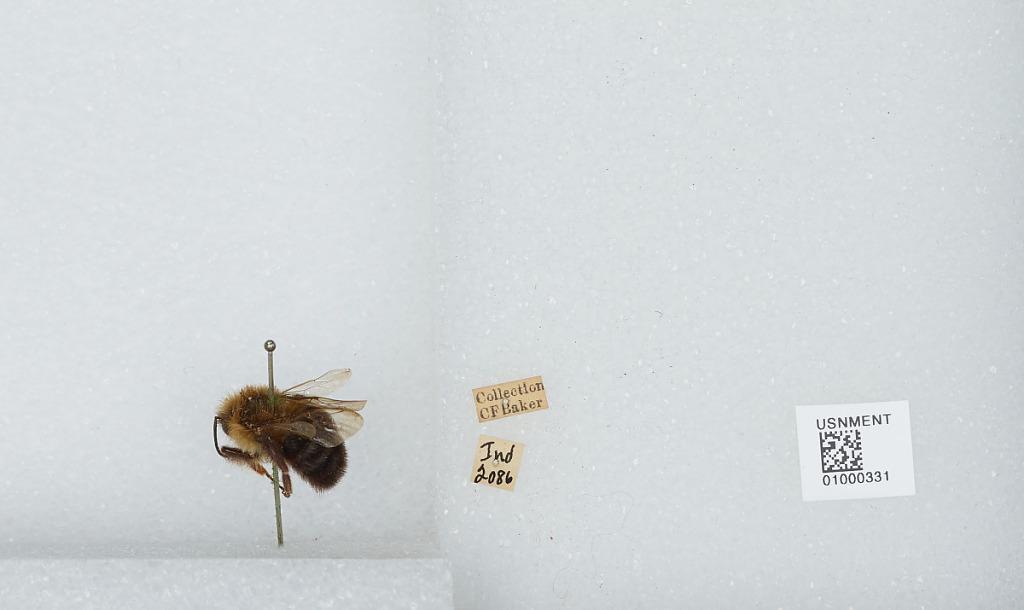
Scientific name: Bombus (Pyrobombus) impatiens Cresson
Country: United States
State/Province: Indiana